Jason Gould

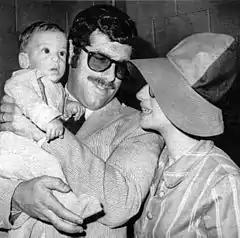
Gould with his parents Elliott Gould and Barbra Streisand in 1967

At the age of 21, Gould came out to his parents as gay. By 1991, he was outed by tabloids. In an interview with "The Advocate" published on August 17, 1999, Streisand said: